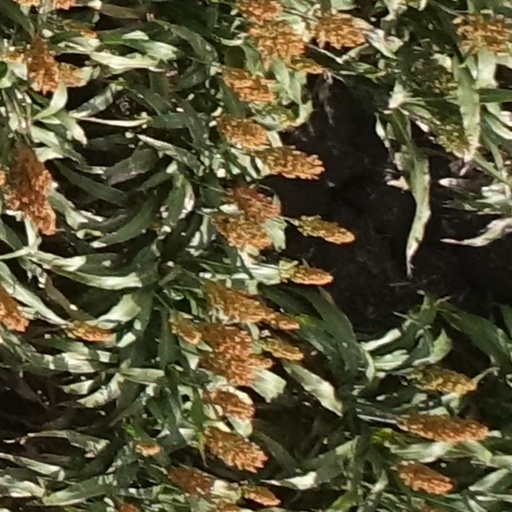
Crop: sorghum